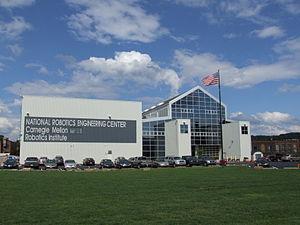
Disney Research est un laboratoire de recherche financé par la Walt Disney Company et collaborant avec l'Université Carnegie-Mellon à Pittsburgh et l'École polytechnique fédérale de Zurich.